Simon Fraser University Pipe Band

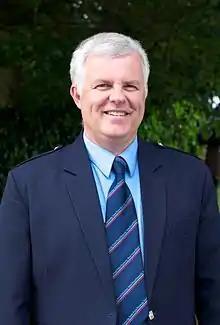
Terry Lee was pipe major of the band between 1981 and 2013

J. Reid Maxwell joined the band as leading drummer in 1992, having previously been leading drummer of the 78th Fraser Highlanders Pipe Band when it became the first non-Scottish band to win the World Championships in 1987.